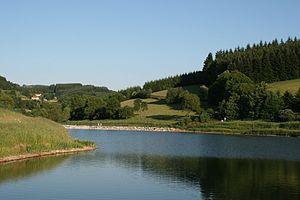
Barrage d'Echancieux. Violay (Loire). Vue sur la retenue
Violay est une commune française située dans le département de la Loire, en région Auvergne-Rhône-Alpes.
Le barrage d'Échancieux est un barrage en béton construit en 1951 sur les eaux du ruisseau Gantet et alimenté par les eaux des sources Perrier, Goujet et la Goutte, situé sur le territoire de la commune de Violay, dans le département de la Loire.